Cultural depictions of cats

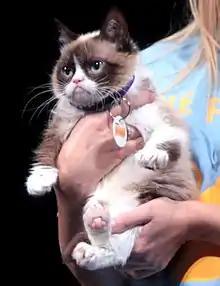
Pictures of Grumpy Cat are frequently found in the form of memes, due to Grumpy Cat's deformed features giving a permanently unhappy appearance.

In Japanese folklore, cats are often depicted as supernatural entities, or .